Léonore Porchet

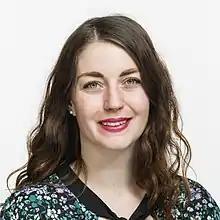
Léonare porchet portrait

Léonore Porchet, (born 9 July 1989) is a Swiss politician. A member of the Green Party of Switzerland, Porchet has represented Vaud canton in the National Council since the 2019 Swiss federal election.